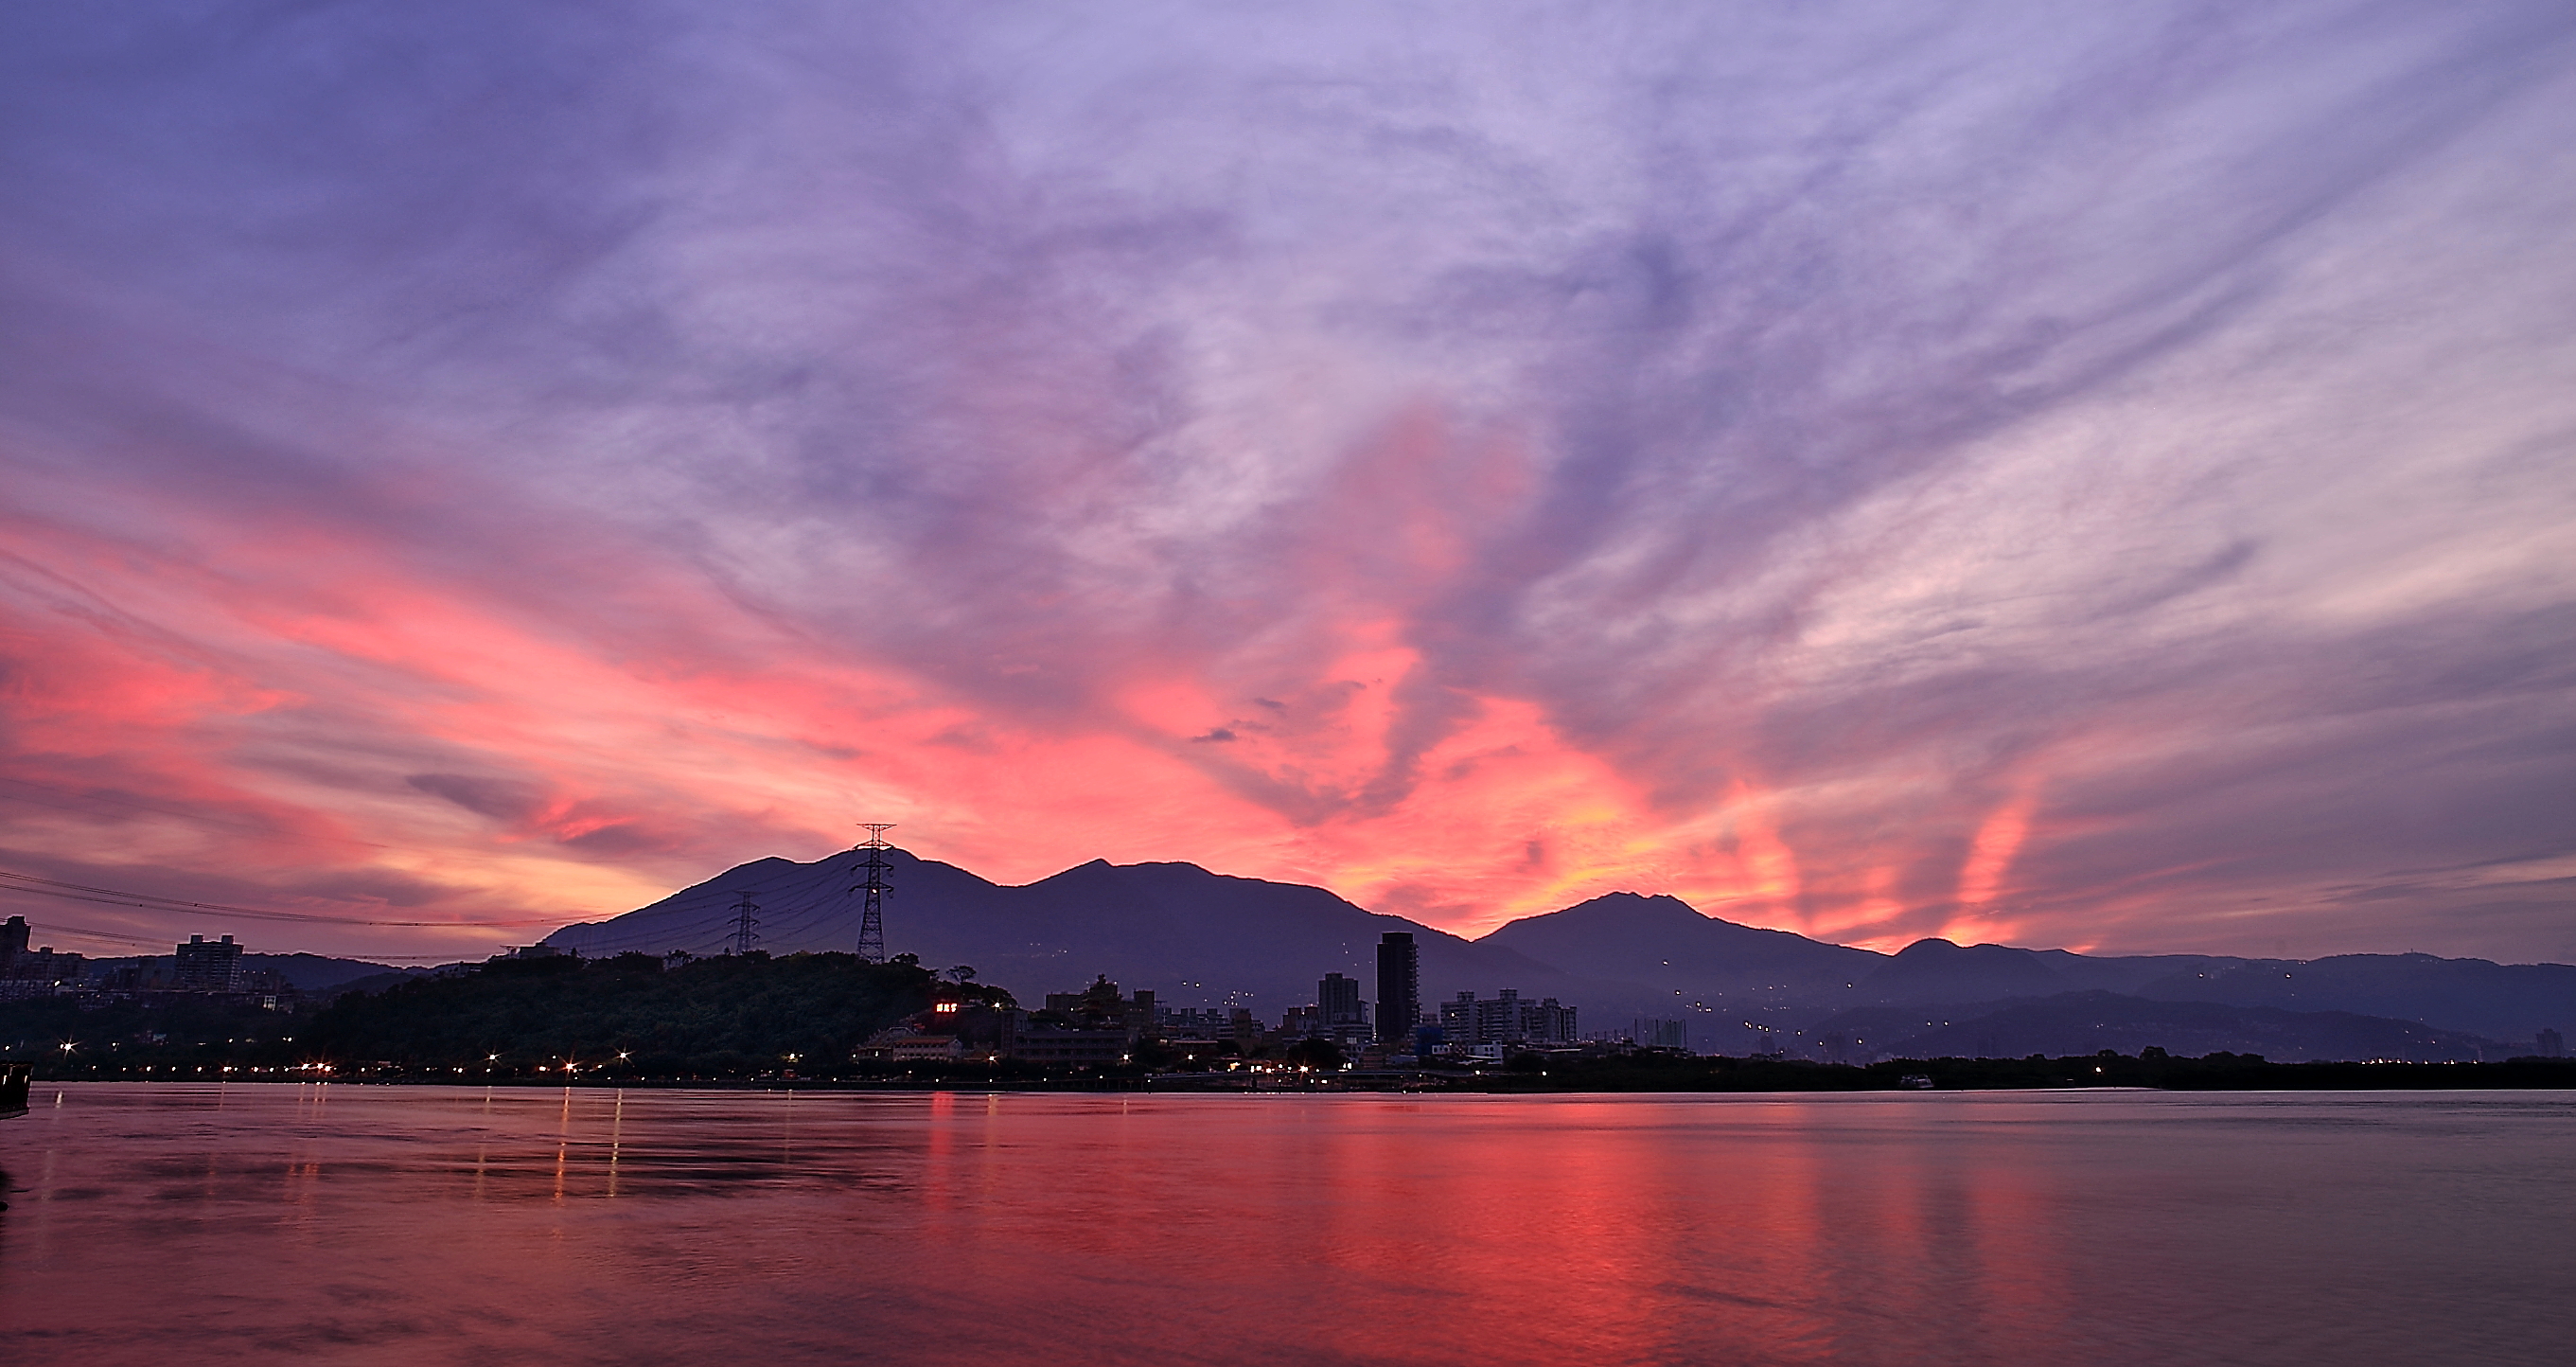
beach, sea, water, ocean, horizon, silhouette, cloud, sky, sunrise, sunset, morning, dawn, atmosphere, dusk, evening, reflection, outdoors, loch, afterglow, red sky at morning